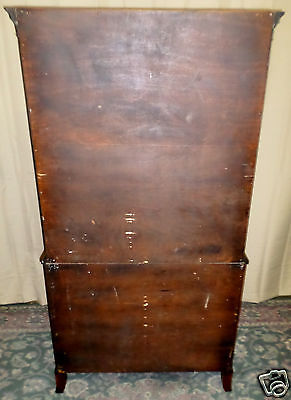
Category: cabinet